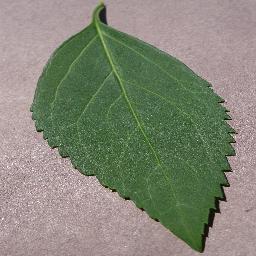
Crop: cherry
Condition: (including_sour)_healthy